Woodwind section

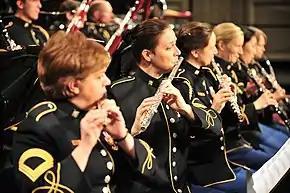
The woodwind section of the United States Army Band

The woodwind section, which consists of woodwind instruments, is one of the main sections of an orchestra or concert band.